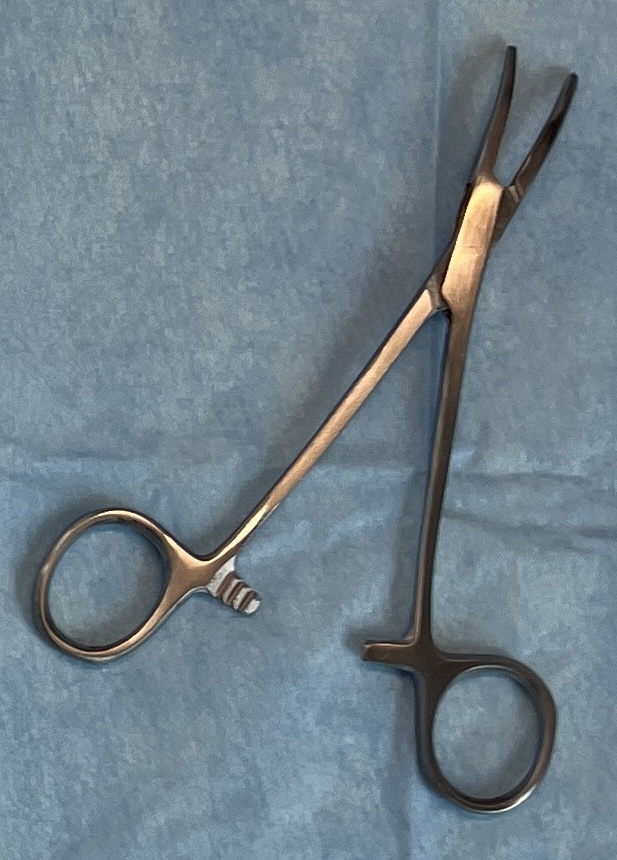
Hinged instrument state: open